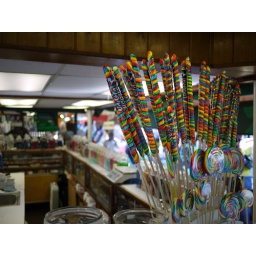
A sign said that there's a farmers market on Fridays and Saturdays at theFarmer's Market in L.A.